American Epic (film series)

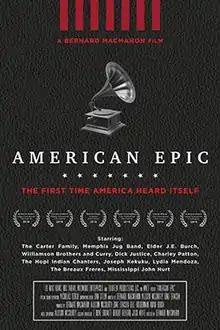
Theatrical release poster

American Epic is a documentary film series about the first recordings of roots music in the United States during the 1920s and their cultural, social and technological impact on North America and the world. Directed and co-written by Bernard MacMahon, the story is told through twelve ethnically and musically diverse musicians who auditioned for and participated in these pioneering recording sessions: The Carter Family, the Memphis Jug Band, Elder J.E. Burch, The Williamson Brothers, Dick Justice, Charley Patton, The Hopi Indian Chanters, Joseph Kekuku, Lydia Mendoza, the Breaux Family, Mississippi John Hurt and Blind Willie Johnson. The film series is the core of the American Epic media franchise, which includes several related works.